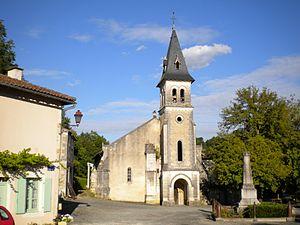
L'église Saint-Pierre-ès-Liens de Teyjat, Dordogne, France.
Cet article recense les monuments historiques de l'arrondissement de Nontron, dans le département de la Dordogne, en France.
L'église Saint-Pierre-ès-Liens est une église catholique située à Teyjat, en France.
Cet article recense les immeubles protégés au titre des monuments historiques en 2019, en France..